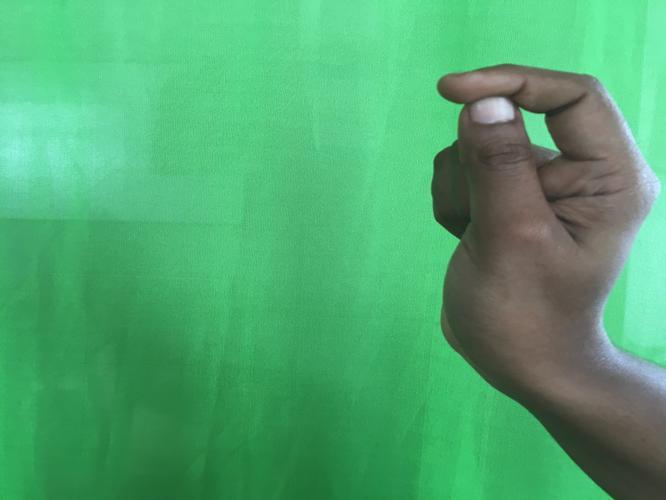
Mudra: Kapith
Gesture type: single_hand